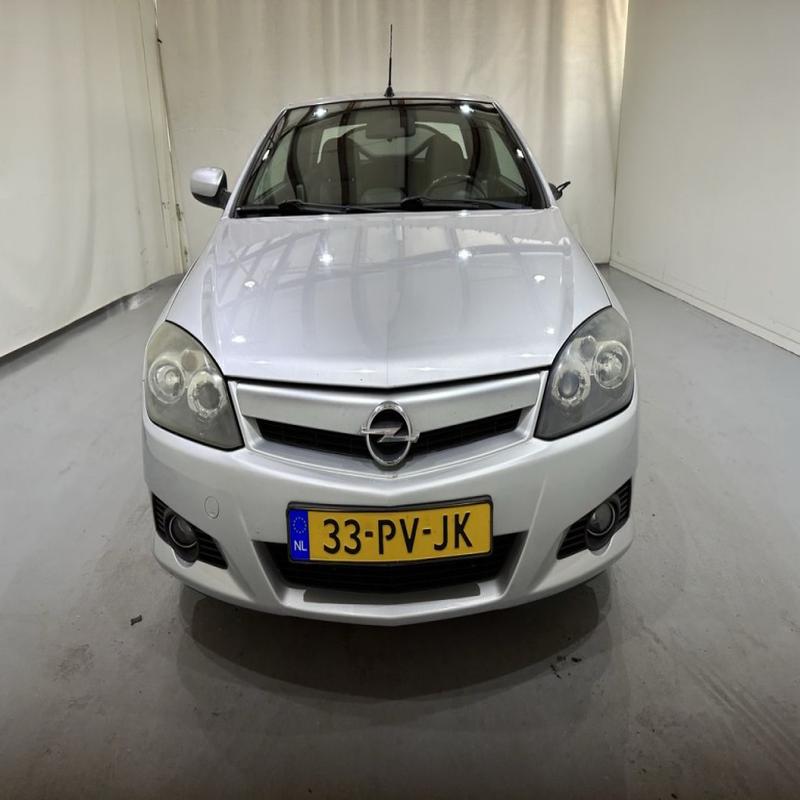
Aucun dommage détecté.
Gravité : aucun